Slippery Sam

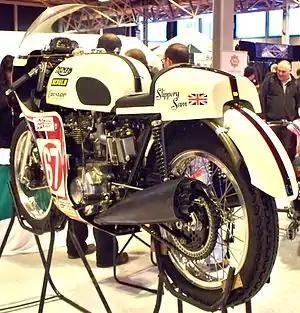
Slippery Sam, a roadster prepared for production-class road racing to controlled specifications using selected adaptations only, available from the factory as part-numbered inventory, seen exhibited at a UK Classic Car and Bike Show in 2009 wearing a Dunlop TT100 rear tyre

Slippery Sam is a British production class racing motorcycle from the early 1970s that used a carefully prepared version of the 750 cc Triumph Trident ohv (pushrod) three-cylinder engine. The "Slippery Sam" name was acquired during the 1970 Bol d'Or, a 24-hour race for production-based machines held in France, when engine difficulties and escaping oil covered the bike of Triumph employee Percy Tait and co-rider Steve Jolly who managed to finish in fifth place to winners Paul Smart and Tom Dickie on another works Trident.